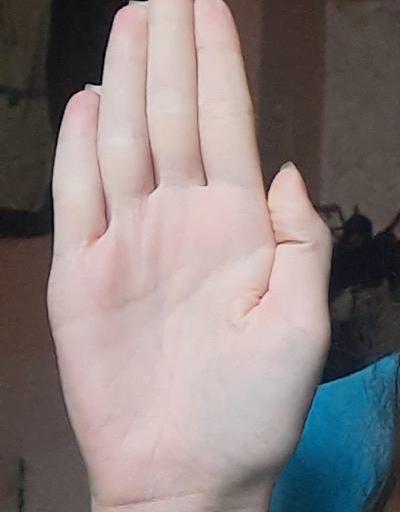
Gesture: stop